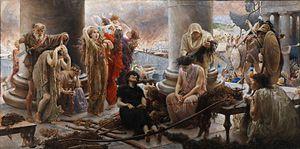
Giuseppe Boschetto, né en avril 1841 et mort en 1918, est un peintre italien, actif principalement à Naples, peignant souvent des sujets de la Rome antique, une thématique souvent qualifiée de pompéienne ou peut-être, plus justement néo-pompéienne.